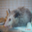
Label: possum